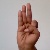
The image shows a hand gesture representing the letter 'F' in Indian Sign Language.